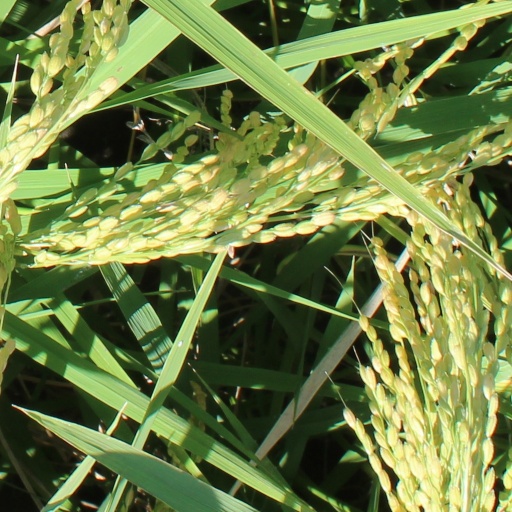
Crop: rice